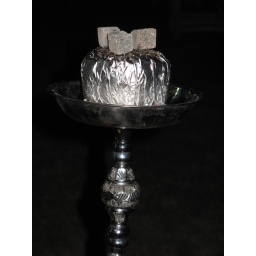
the tobacco is stuffed into a cored piece of fruit - usually apple or orange (orange in this case)